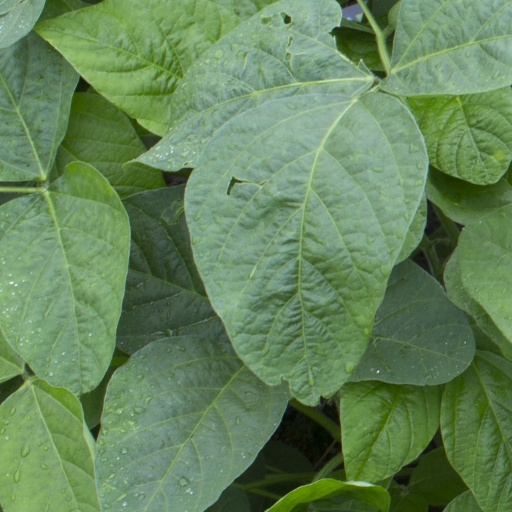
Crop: soybean